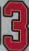
Number: 3